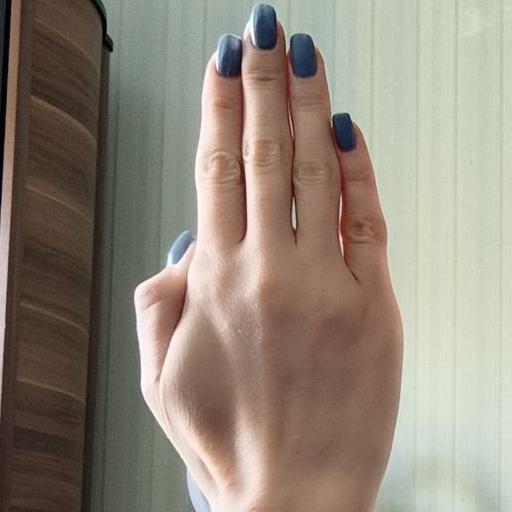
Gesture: stop_inverted